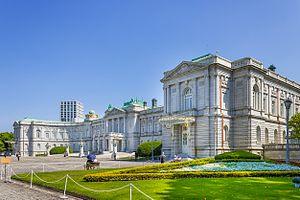
Le palais d'Akasaka, ou la maison des hôtes d'État, est l'une des deux résidences officielles du gouvernement du Japon. Le palais est construit à l'origine comme palais impérial du prince héritier en 1909.